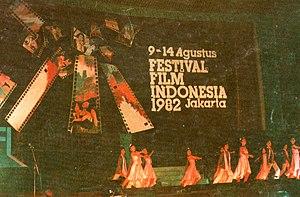
Le cinéma indonésien a une longue histoire. Le cinéma est apparu en Indonésie dès 1926, durant l'époque coloniale. Un cinéma national se développe peu après l'indépendance, notamment dans les années 1950 et 1960. Parmi les réalisateurs majeurs de ce nouveau cinéma national, le réalisateur Usmar Ismail fait figure de pionnier.